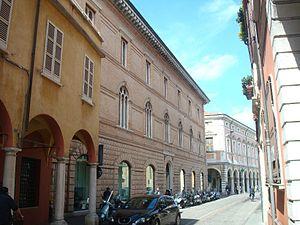
Cesena (Italie), Palazzo de la caisse d'épargne, faàade avant
Les Palazzi de Cesena sont des édifices de classe situés dans le centre historique de Cesena en Émilie-Romagne, Italie.